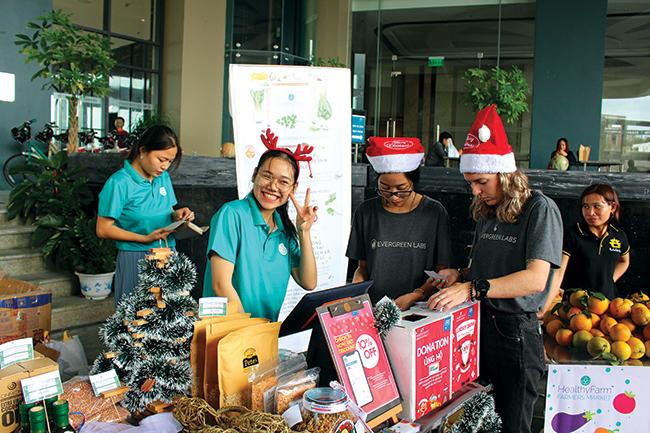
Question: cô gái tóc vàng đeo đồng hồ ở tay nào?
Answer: tay trái